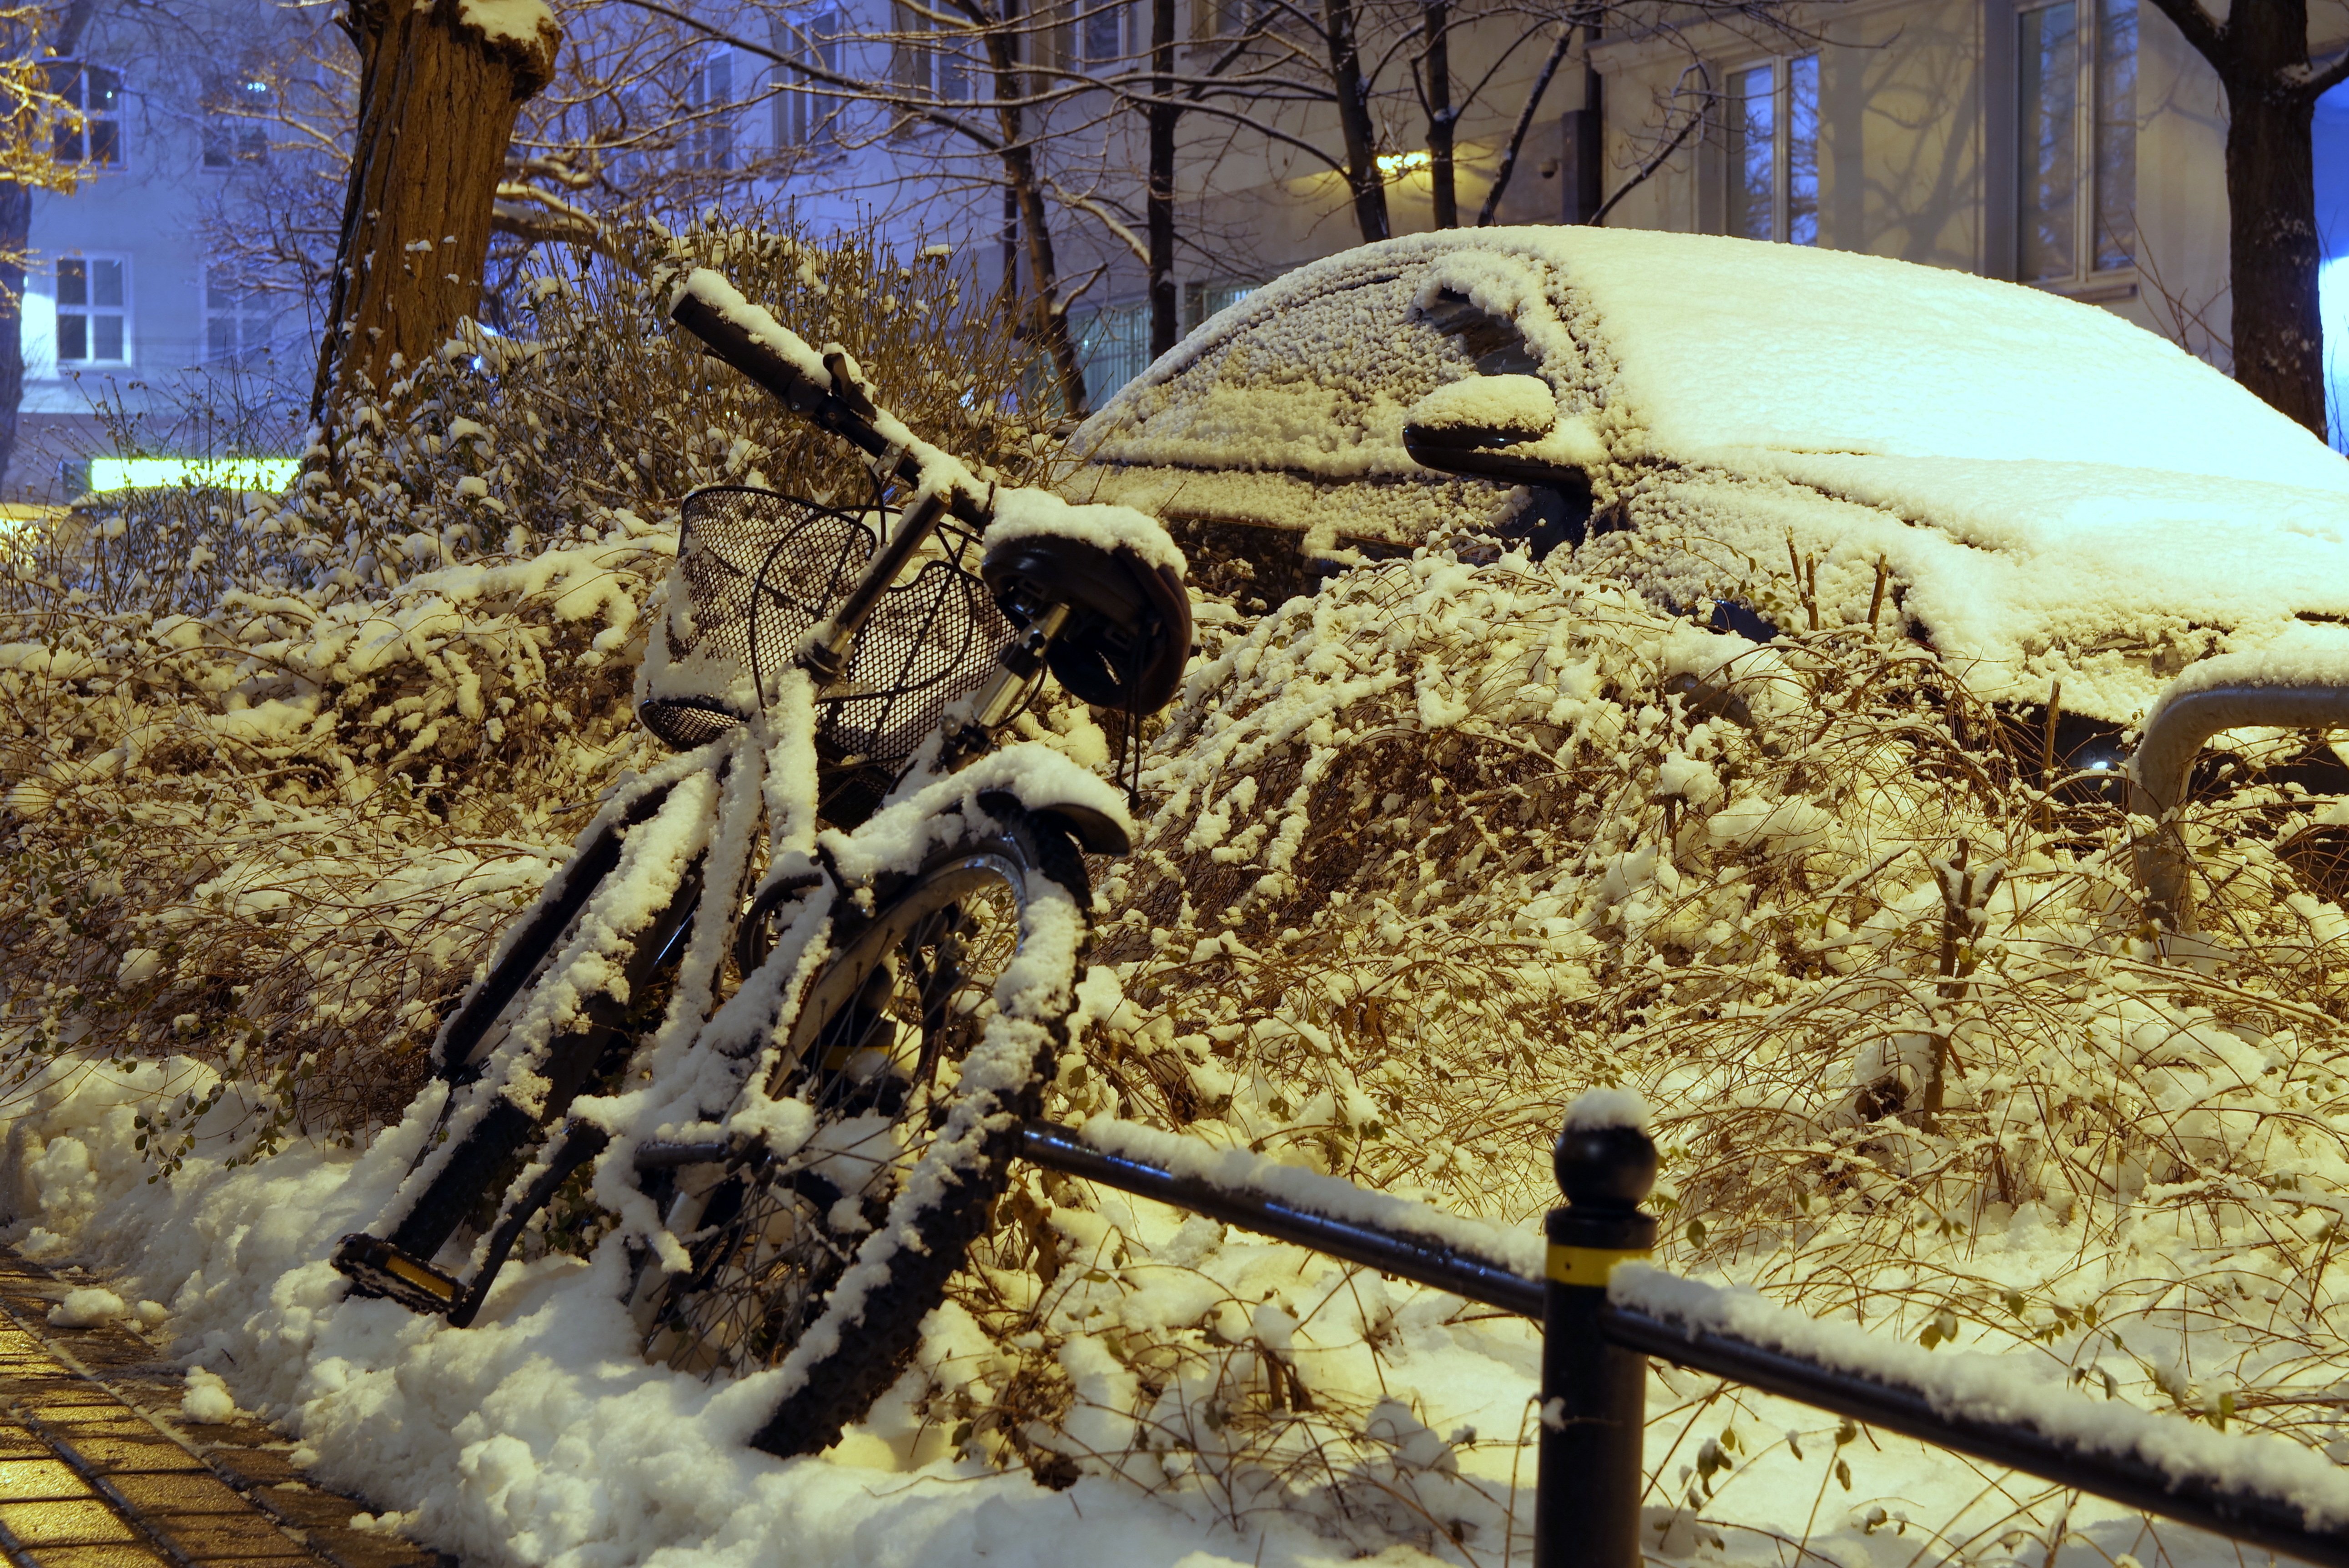
tree, snow, winter, plant, wood, road, car, night, frost, bike, city, walkway, transport, vehicle, soil, natural disaster, blizzard, buried, issue, difficulties, precipitation, difficulty, zaspa